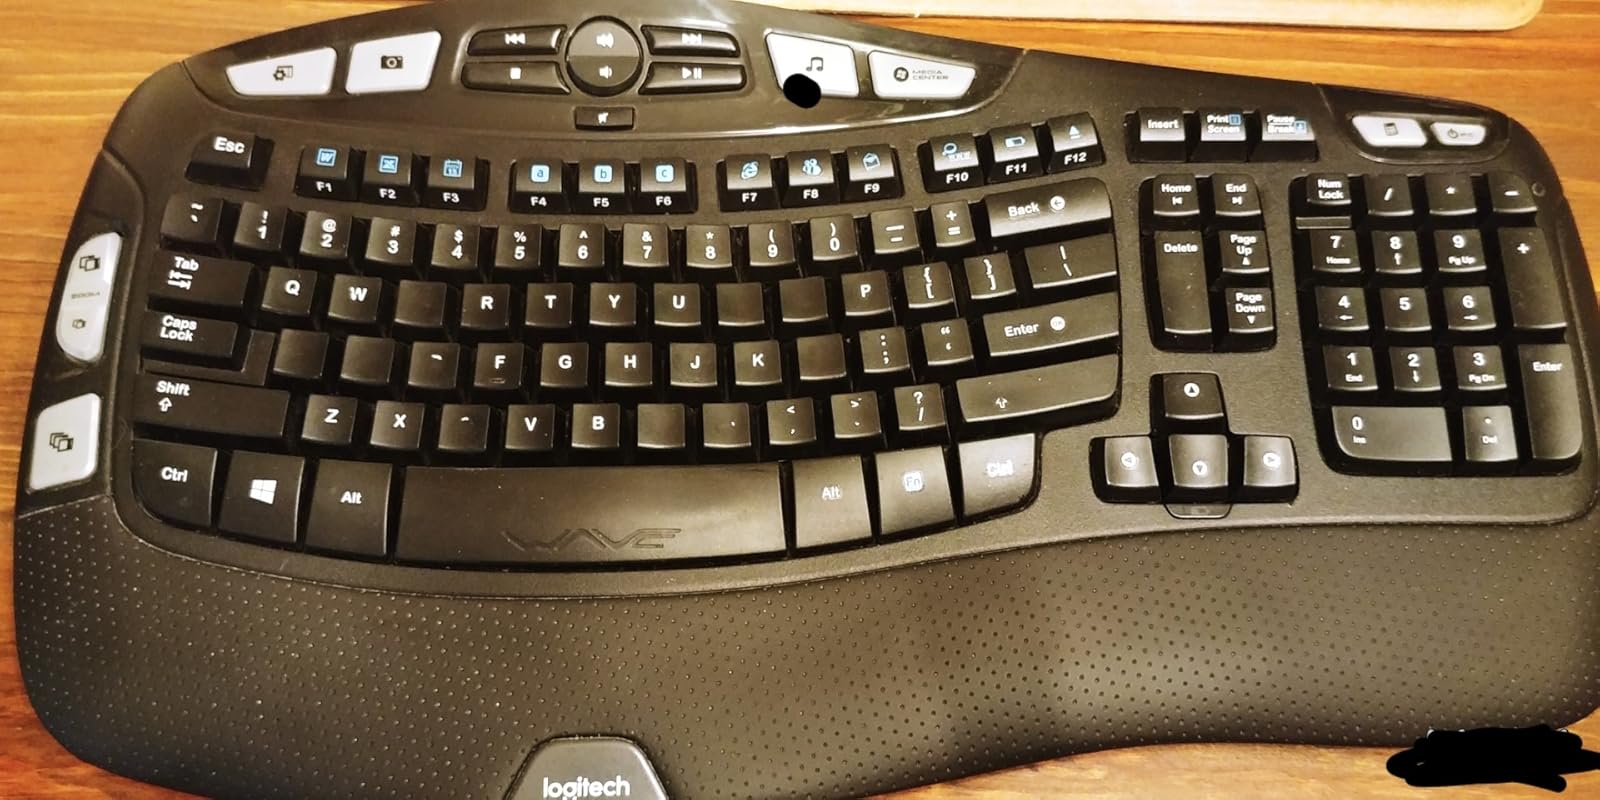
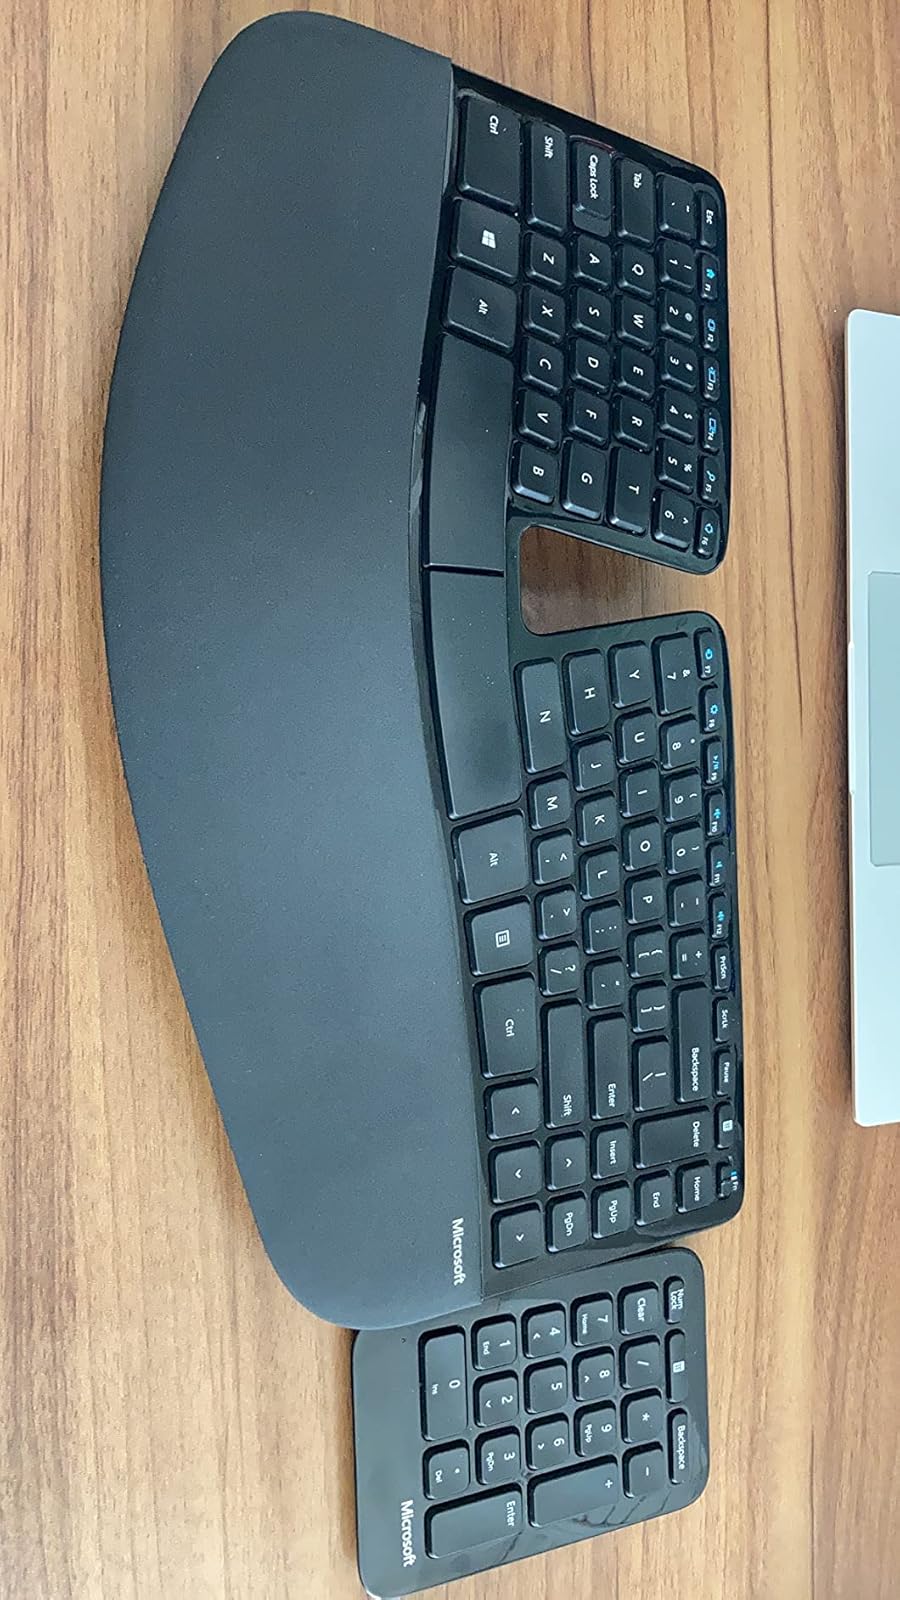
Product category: keyboard
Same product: no